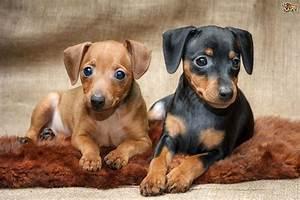
dog